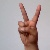
The image shows a hand gesture representing the letter 'V' in Indian Sign Language.